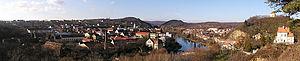
Dolní Kounice est une ville du district de Brno-Campagne, dans la région de Moravie-du-Sud, en Tchéquie. Sa population s'élevait à 2 453 habitants en 2019.